Hailey, Oxfordshire

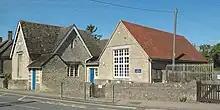
Hailey Primary School in Middletown, built in 1848 and extended in 1892

Hailey Primary School was founded by the charitable bequest of a local farmer's widow, Joan Smith, in 1661. It had 18 pupils in 1802, 28 in 1815 and 30 in 1835. By the 1820s Joan Smith's endowment paid for the education of only 16 of the pupils, and the parents of the remainder had to pay fees. In 1815 the school hoped to adopt the plan of the National Schools as soon as it could recruit a suitable teacher. By 1847 the school had 45 pupils and was accommodated in a run-down cottage in the village. John Williams Clinch of Witney, who was a banker and brewer, gave land next to the Lamb and Flag Inn on which to build a new school. The architect was William Wilkinson of Witney, who was George Crabb Rolfe's brother-in-law.